Daisy Pearce

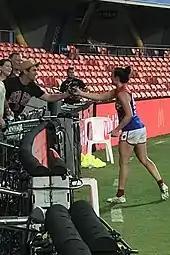
Pearce interacting with fans after a match

Pearce was named as Melbourne captain for a fifth season leading into season 6, continuing in her forward role from midway through the previous season. Stinear said that she was the strongest he had ever seen her; Pearce said that she had focused more heavily on weights and more of a strength and power focus over running during the pre-season. She polled the maximum three AFL Women's best and fairest votes in Melbourne's round 1 win over the Western Bulldogs and was among Melbourne's best players in its loss to Adelaide in round 4, kicking two of the team's three goals for the game. At the halfway point of the season, Pearce was equal-third in the competition for average score involvements with 4.4 per game. She was among Melbourne's best players in its win over Brisbane in round 7, shifting back into defence during the match to record 15 disposals; she received five coaches' votes and was selected in "womens.afl"s Team of the Week for round 7. Pearce was among Melbourne's best players with five goals in its record-breaking win over Fremantle in round 9, becoming Melbourne's first AFLW player and the fourth AFLW player overall to kick five goals in a match; she received the maximum ten coaches' votes, was selected in "womens.afl"s Team of the Week for round 9 and polled the maximum three AFL Women's best and fairest votes. She was among Melbourne's best players in its win over Carlton in round 10, kicking two goals and alternating between attack and defence to help Melbourne secure a top-two finish at the end of the home-and-away season. Pearce played in Melbourne's preliminary final win over Brisbane in the first AFLW match played at the MCG to help the club progress to the 2022 AFL Women's season 6 Grand Final, its first grand final appearance. She was named in Champion Data's 2022 AFLW All-Star stats team after leading the competition for score involvements with 1.5 per game and kicking 13 goals in ten games, was named in the 2022 AFL Women's season 6 All-Australian team, her third All-Australian selection, and was voted as the AFLPA AFLW best captain for the fourth time in her career. Pearce played in Melbourne's loss to Adelaide in the grand final, playing a key role in defence and on the wing. Following the grand final, she won her third Melbourne best and fairest award by a single vote. In May, Pearce said that she would continue playing for "at least one more" season, with the competition's seventh season taking place later in the year.